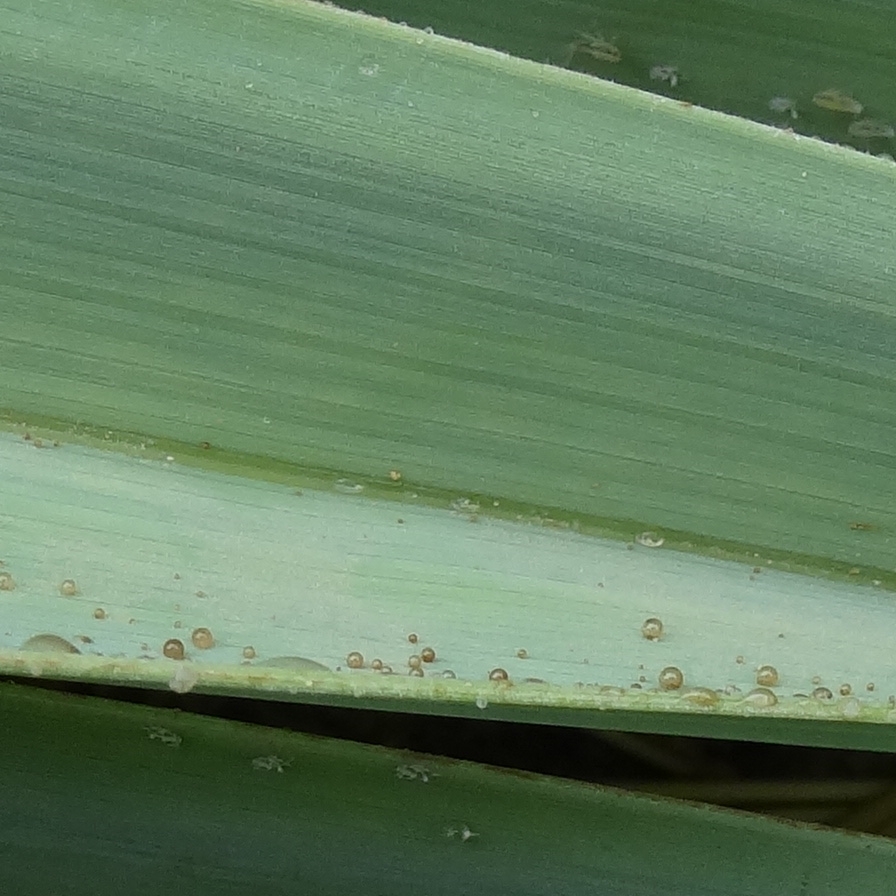
Label: Dubas